Esmond Dorney

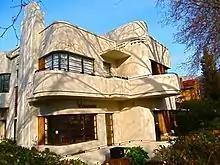
Windermere, Esplanade Elwood

The Windermere flats at 49 Broadway, Elwood, were built in 1936. This celebrated block of flats in the Moderne style, with a dynamic interplay or horizontals, verticals and projecting curved balconies, creating a striking street presence, is one of the earliest Moderne flats added to the Victorian Heritage Register, in 1992.